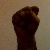
The image shows a hand gesture representing the letter 'S' in Indian Sign Language.